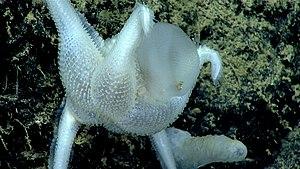
Les Pythonaster forment un genre d'étoiles de mer de la famille des Myxasteridae.